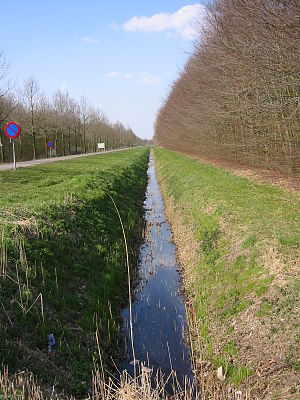
Grøft
Grøft i Holland
En grøft er et menneskeskabt vandløb, der fungerer som dræn i et område. Ordet findes blandt andet i nederlandsk gracht og plattysk graft, hvor det er beslægtet med at grave. Det vil sige noget der er udgravet. I Nordtyskland findes også begrebet fleet.